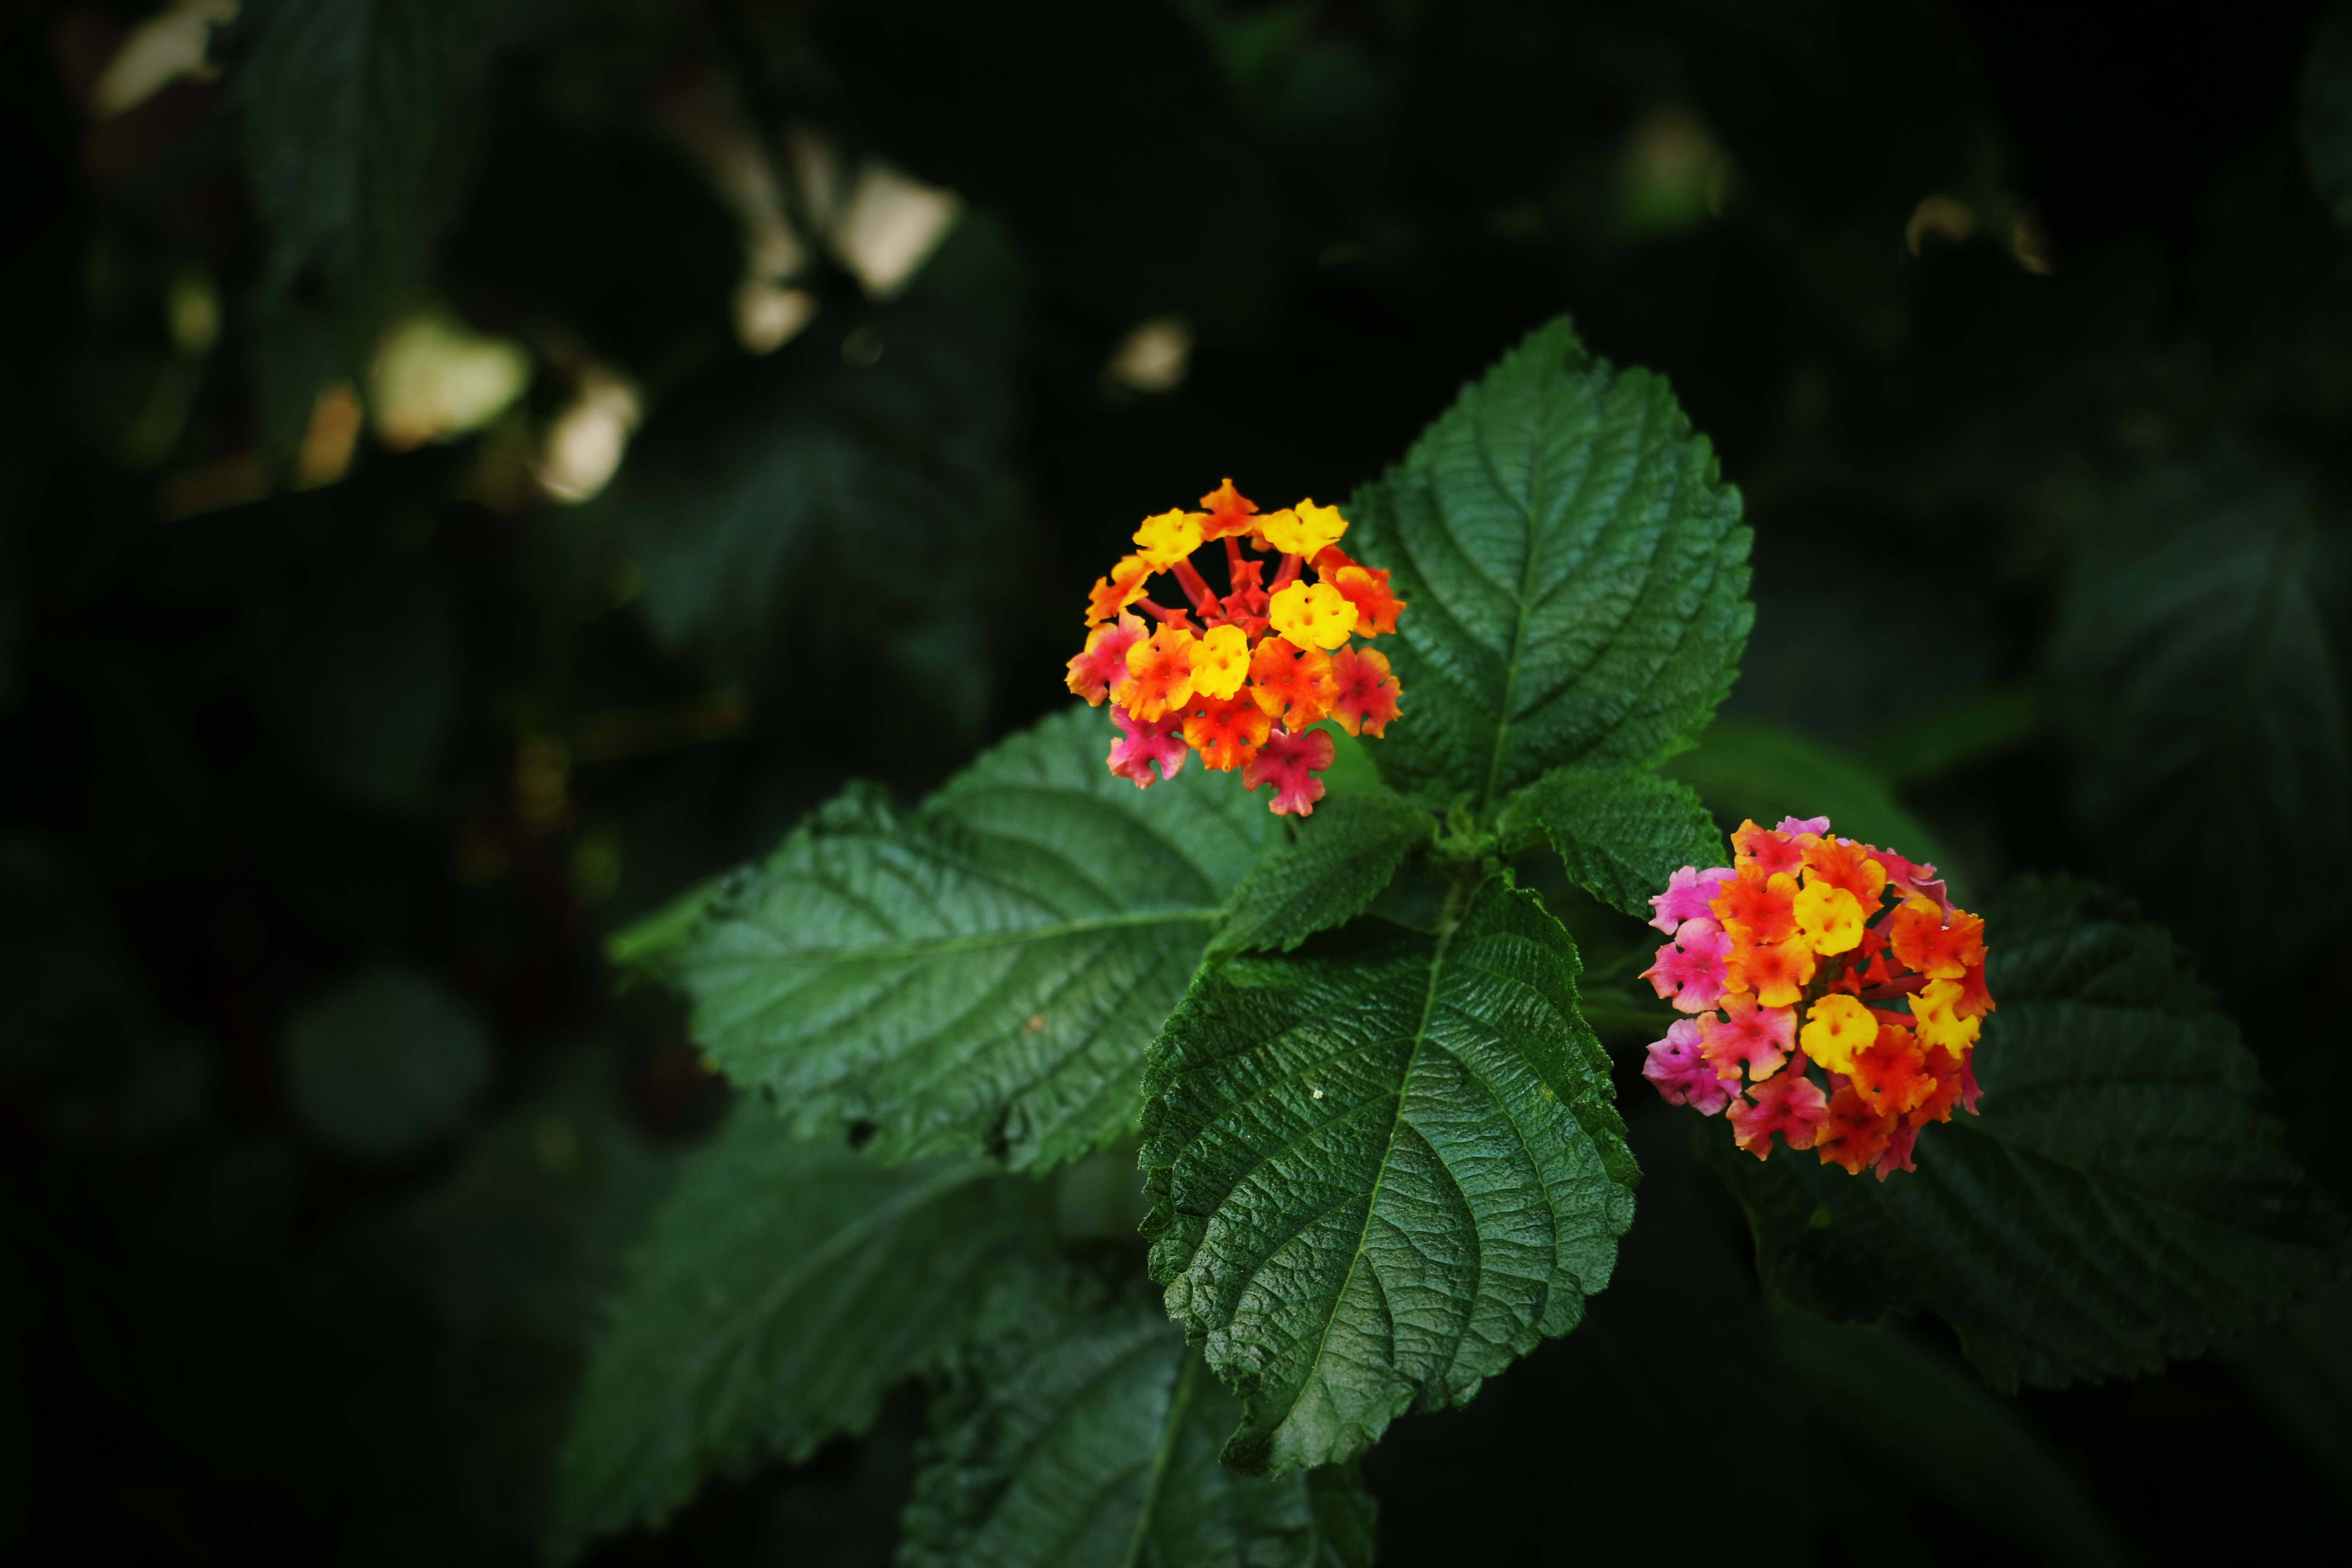
nature, plant, leaf, flower, petal, botany, flora, macro photography, flowering plant, lantana camara, annual plant, land plant